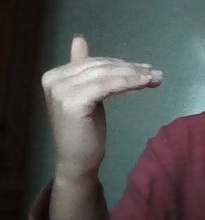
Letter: khaa